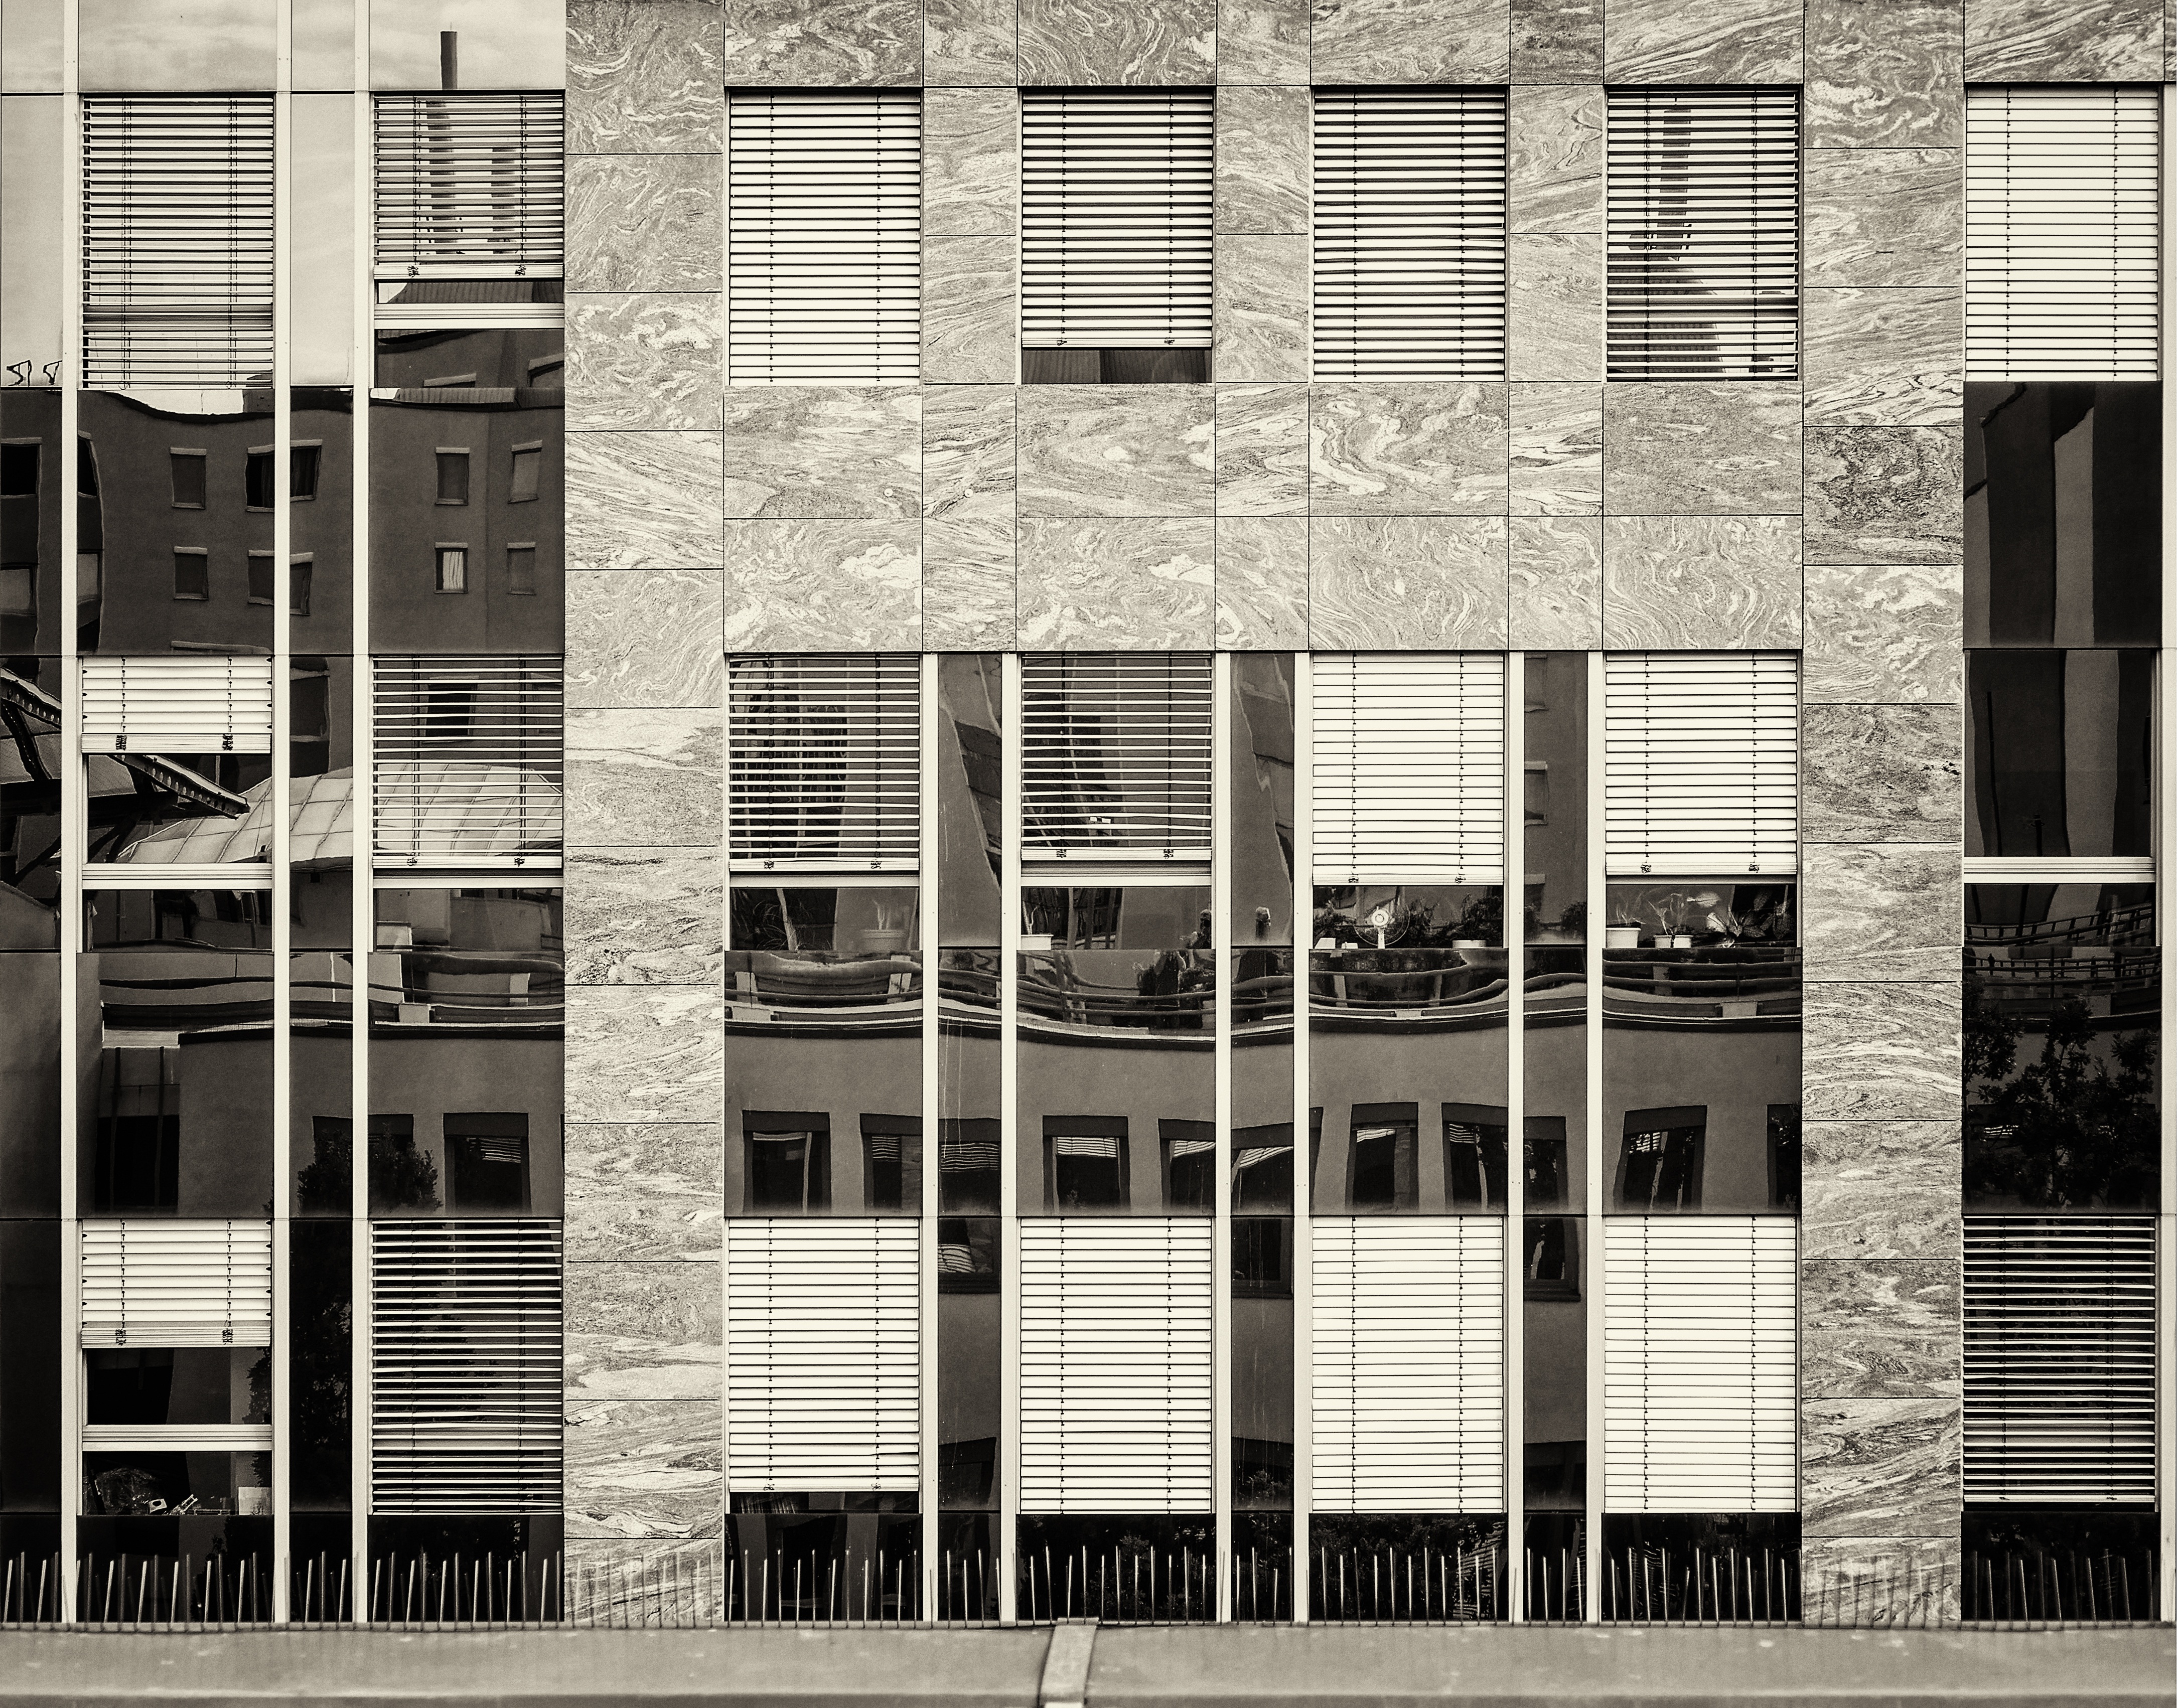
black and white, architecture, wood, white, street, house, window, city, home, downtown, facade, black, monochrome, brick, tower block, interior design, shape, neighbourhood, industrial park, urban area, monochrome photography, residential area, window covering, s wpark, facade mirror